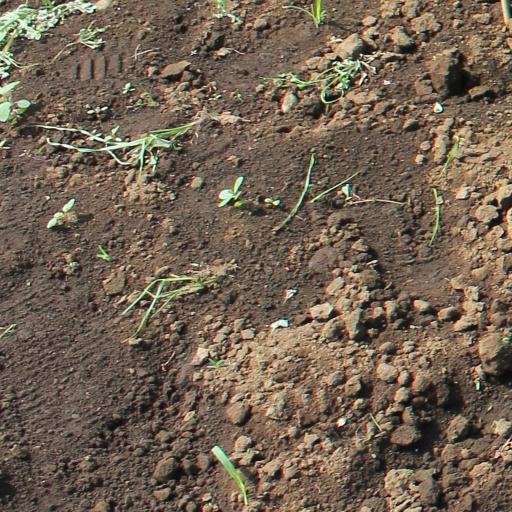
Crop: soybean